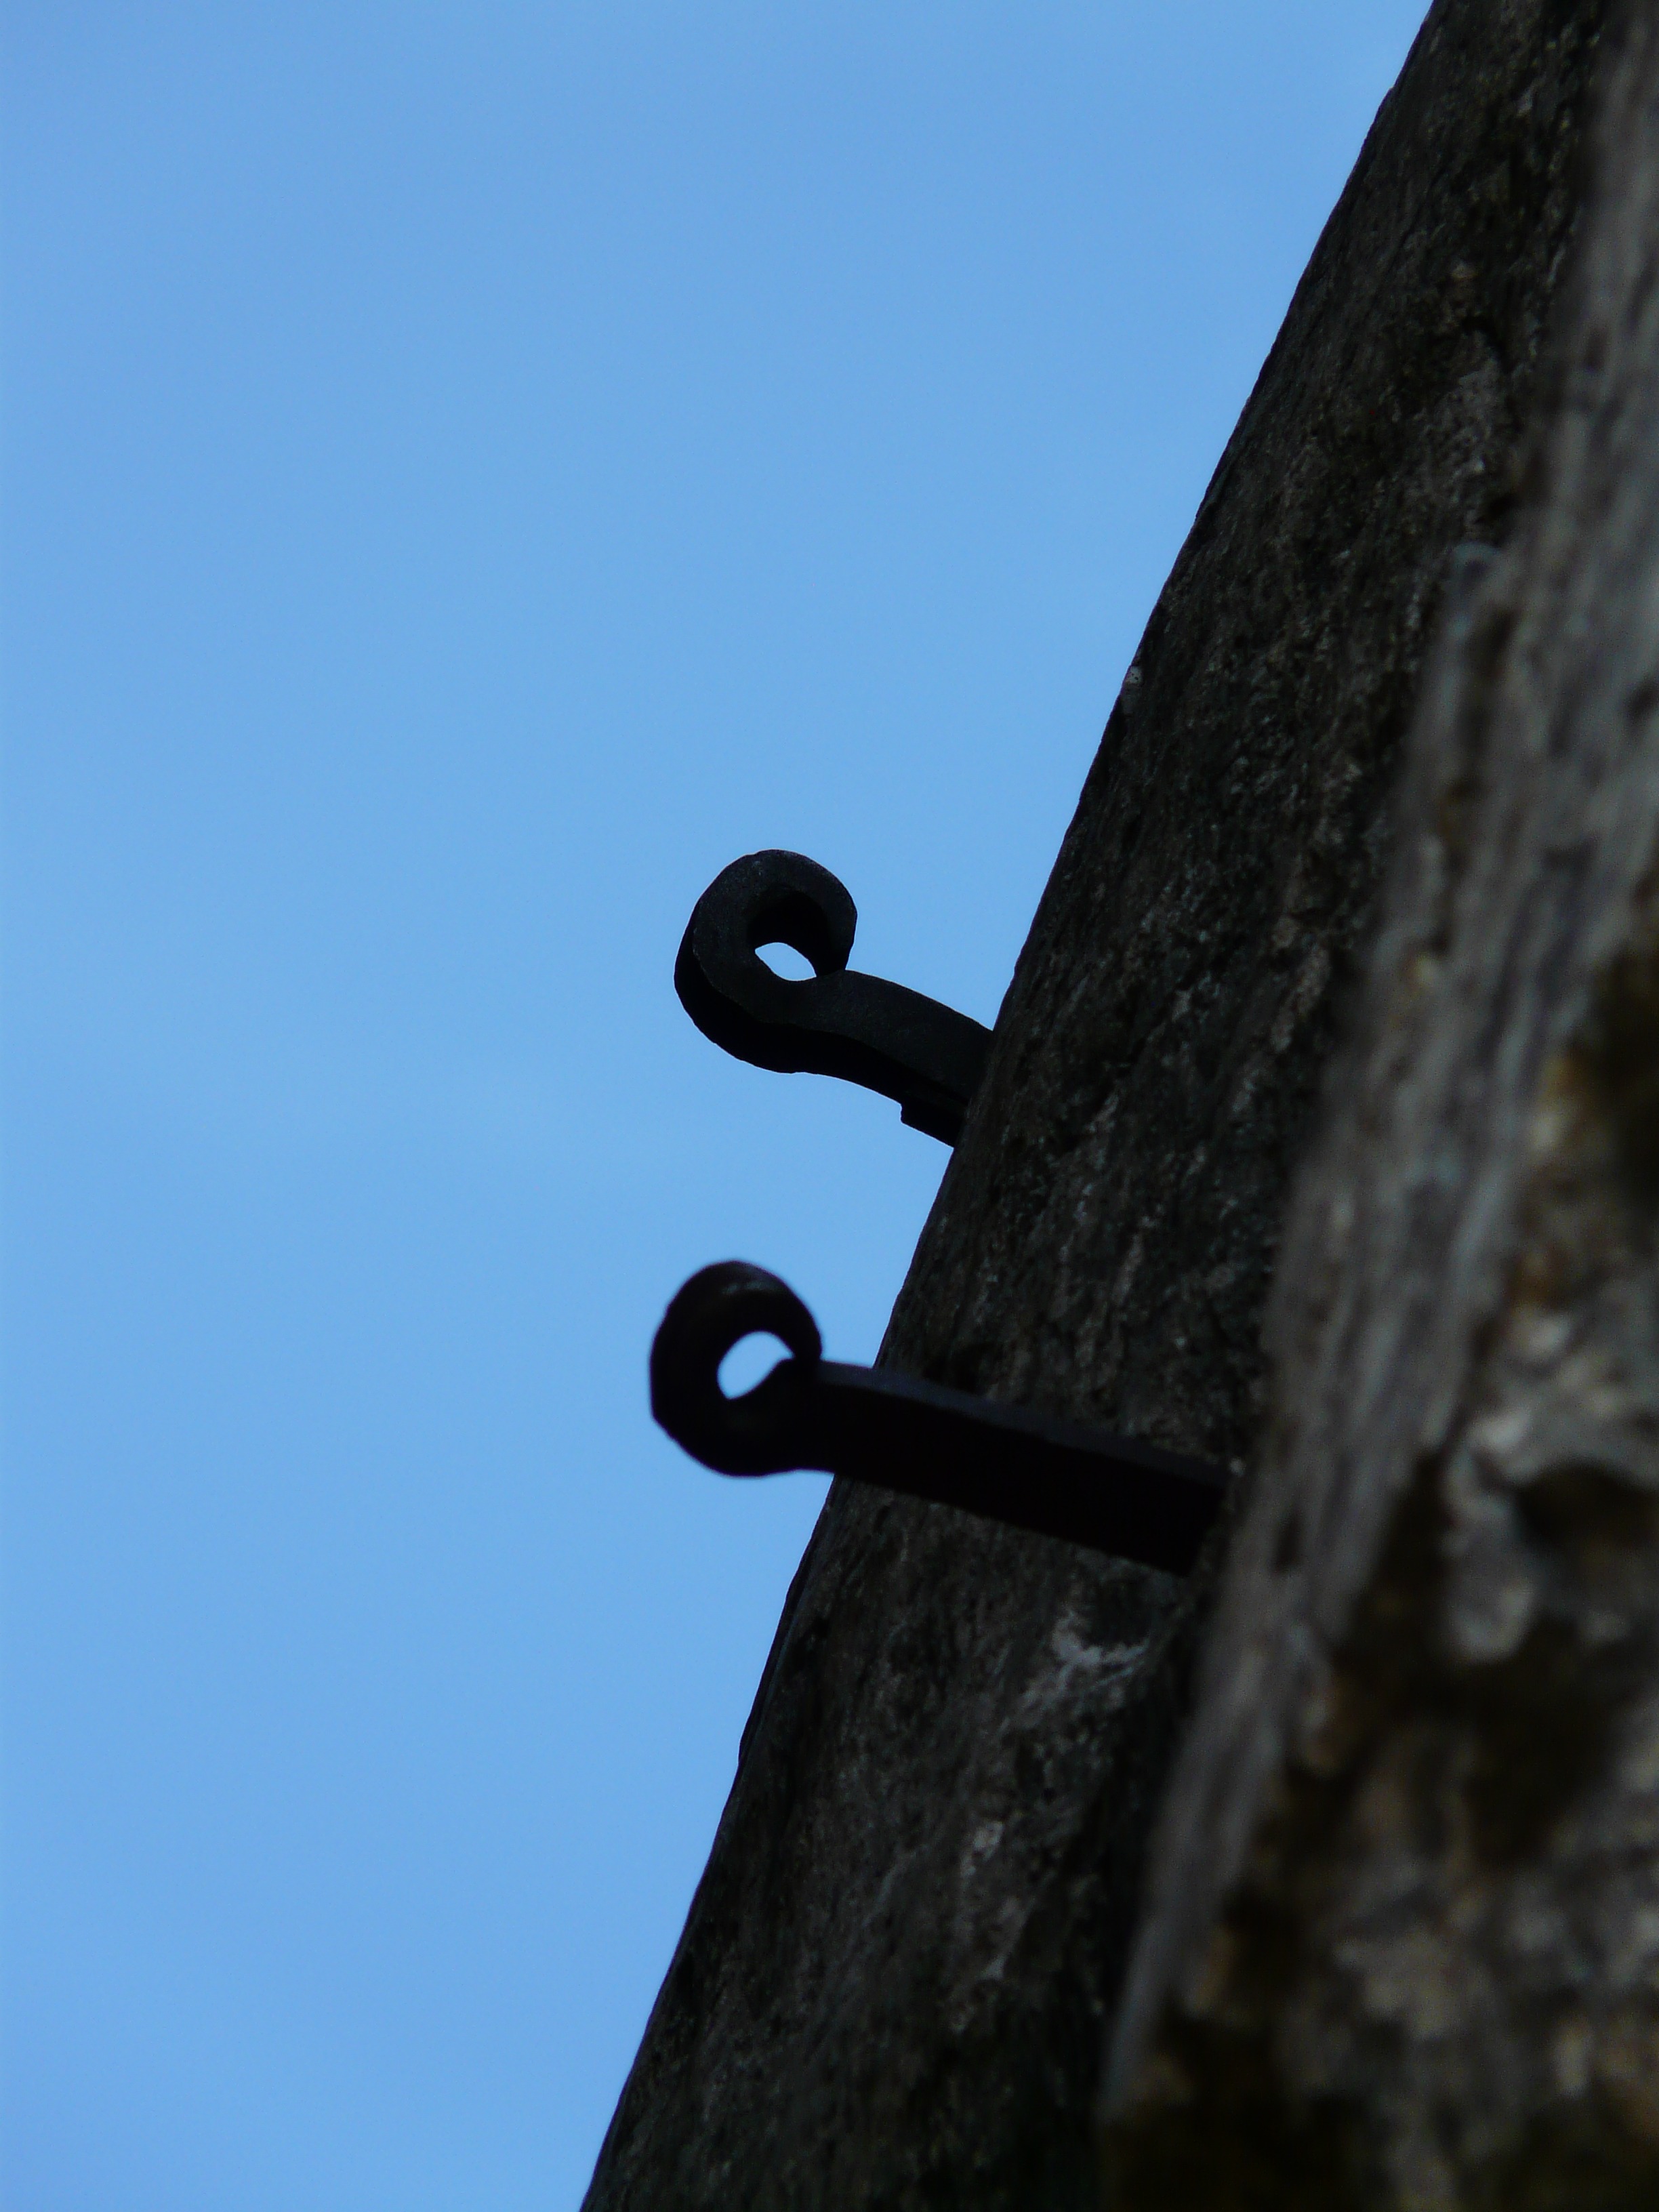
light, cloud, sky, wall, metal, blue, climbing, street light, lighting, iron pins, shoring, iron hook, metallstifte